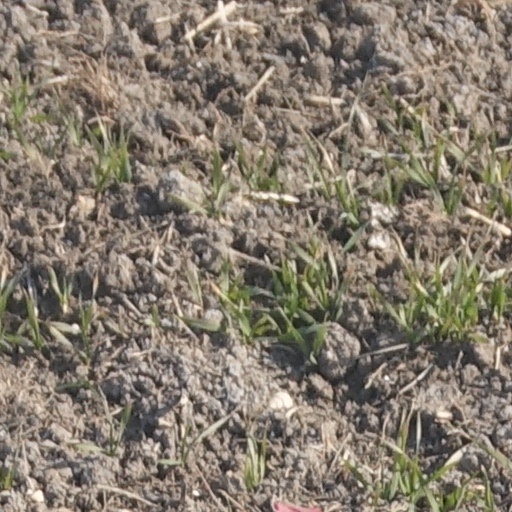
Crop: wheat